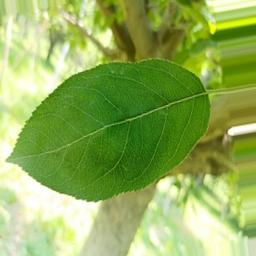
Label: Healthy